Charles Nicolas Lacretelle

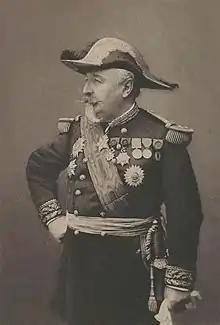
Charles Nicolas Lacretelle

Charles Nicolas Lacretelle (1822–1891) was a French general and statesman born in Pont-à-Mousson (Meurthe-et-Moselle, France) on 30 October 1822.